The Miz

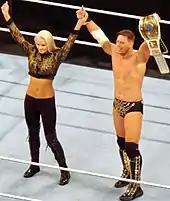
The Miz celebrating along his wife Maryse after winning his fifth Intercontinental Championship in April 2016

After a two-month hiatus filming "", the Miz returned on the June 30 episode of "Raw" and immediately began to insult the crowd and taking on the gimmick of a movie star, turning heel in the process. At Battleground on July 20, the Miz won a battle royal by lastly eliminating Dolph Ziggler to win the Intercontinental Championship for the third time. At SummerSlam on August 17, Ziggler defeated the Miz to recapture the title. Later that month, Damien Sandow began appearing with the Miz as his "stunt double" (mimicking all of the Miz's moves and mannerisms) and was subsequently billed as Damien Mizdow. At Night of Champions on September 21, the Miz defeated Ziggler to regain the Intercontinental Championship, only to lose the title to Ziggler in a rematch the following night. After defeating Sheamus several times with the help of Mizdow, the Miz challenged him for the United States Championship at Hell in a Cell on October 26, but he was unsuccessful.